1953 24 Hours of Le Mans

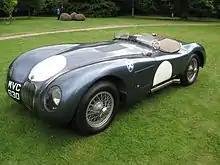
The race was won by a Jaguar C-Type, similar to that pictured above

The prestige of the race, as well as the advent of the new championship generated intense interest in Le Mans. Of the 69 entrants and reserves, nineteen different marques (and their subsidiaries) were present. There were an unprecedented 56 works-entered cars officially represented, with over half in the main S-8000, S-5000 and S-3000 classes. Mercedes-Benz did not return to defend their title – they were busy preparing new cars for both the F1 and Sports Car championships. So the overall victory was shaping up as a contest between Italy (Scuderia Ferrari, S.P.A. Alfa Romeo and Scuderia Lancia), England (Jaguar supported by Aston Martin, Allard and Nash-Healey/Austin-Healey and the United States (Cunningham), with the French (Talbot and Gordini) being the ‘dark horses’.